Jagdish Narayan

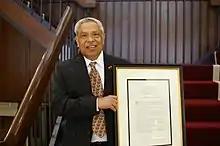

Jagdish Narayan is an Indian-born American engineer. Since 2001, he has been the John C. C. Fan Family Distinguished Chair Professor in the Materials Science and Engineering Department at North Carolina State University. Narayan has co-authored over 500 publications and is listed as a co-inventor on over 40 US and international patents. He has conducted research on non-equilibrium laser processing of novel nanomaterials, including Q-carbon, Q-BN, diamond and c-BN related materials.